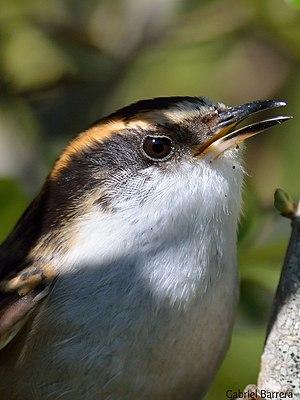
Le parc national Perito Moreno, ou parc national Francisco P. Moreno, est un parc national situé dans la province de Santa Cruz en Patagonie en Argentine.
Le parc national Nahuel Huapi est un parc national situé en Patagonie en Argentine. Il s'étend sur 717 261 hectares répartis entre les provinces de Neuquén et de Río Negro.
Le parc national Los Glaciares est une aire protégée de 539 300 ha qui se situe dans la province de Santa Cruz, au sud-ouest de la Patagonie argentine, à la frontière chilienne. Ce parc englobe deux grands lacs d'origine glaciaire et quelques lacs plus réduits, ainsi que quelques montagnes mythiques, comme le Fitz Roy, de 3 405 m, et le Cerro Torre, de 3 102 m.